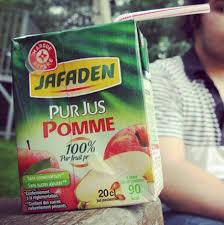
Waste category: cardboard